Cameron Woki

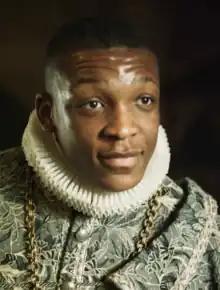
Woki in a 2022 Renault advertisement

Cameron Woki (born 7 November 1998) is a French professional rugby union player, who plays as a lock or flanker for Top 14 club Racing 92 and the France national team.